Goldoni (company)

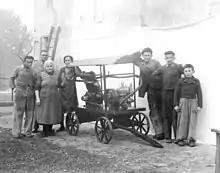
Goldoni's family - 1948

In 1926 Celestino Goldoni founded "Goldoni Agricultural Machinery" in a farmhouse in the countryside of Modena, beginning the production of irrigation's pumps.